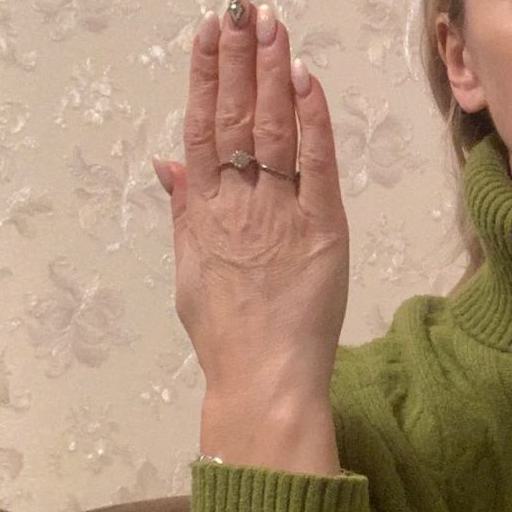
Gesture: stop_inverted